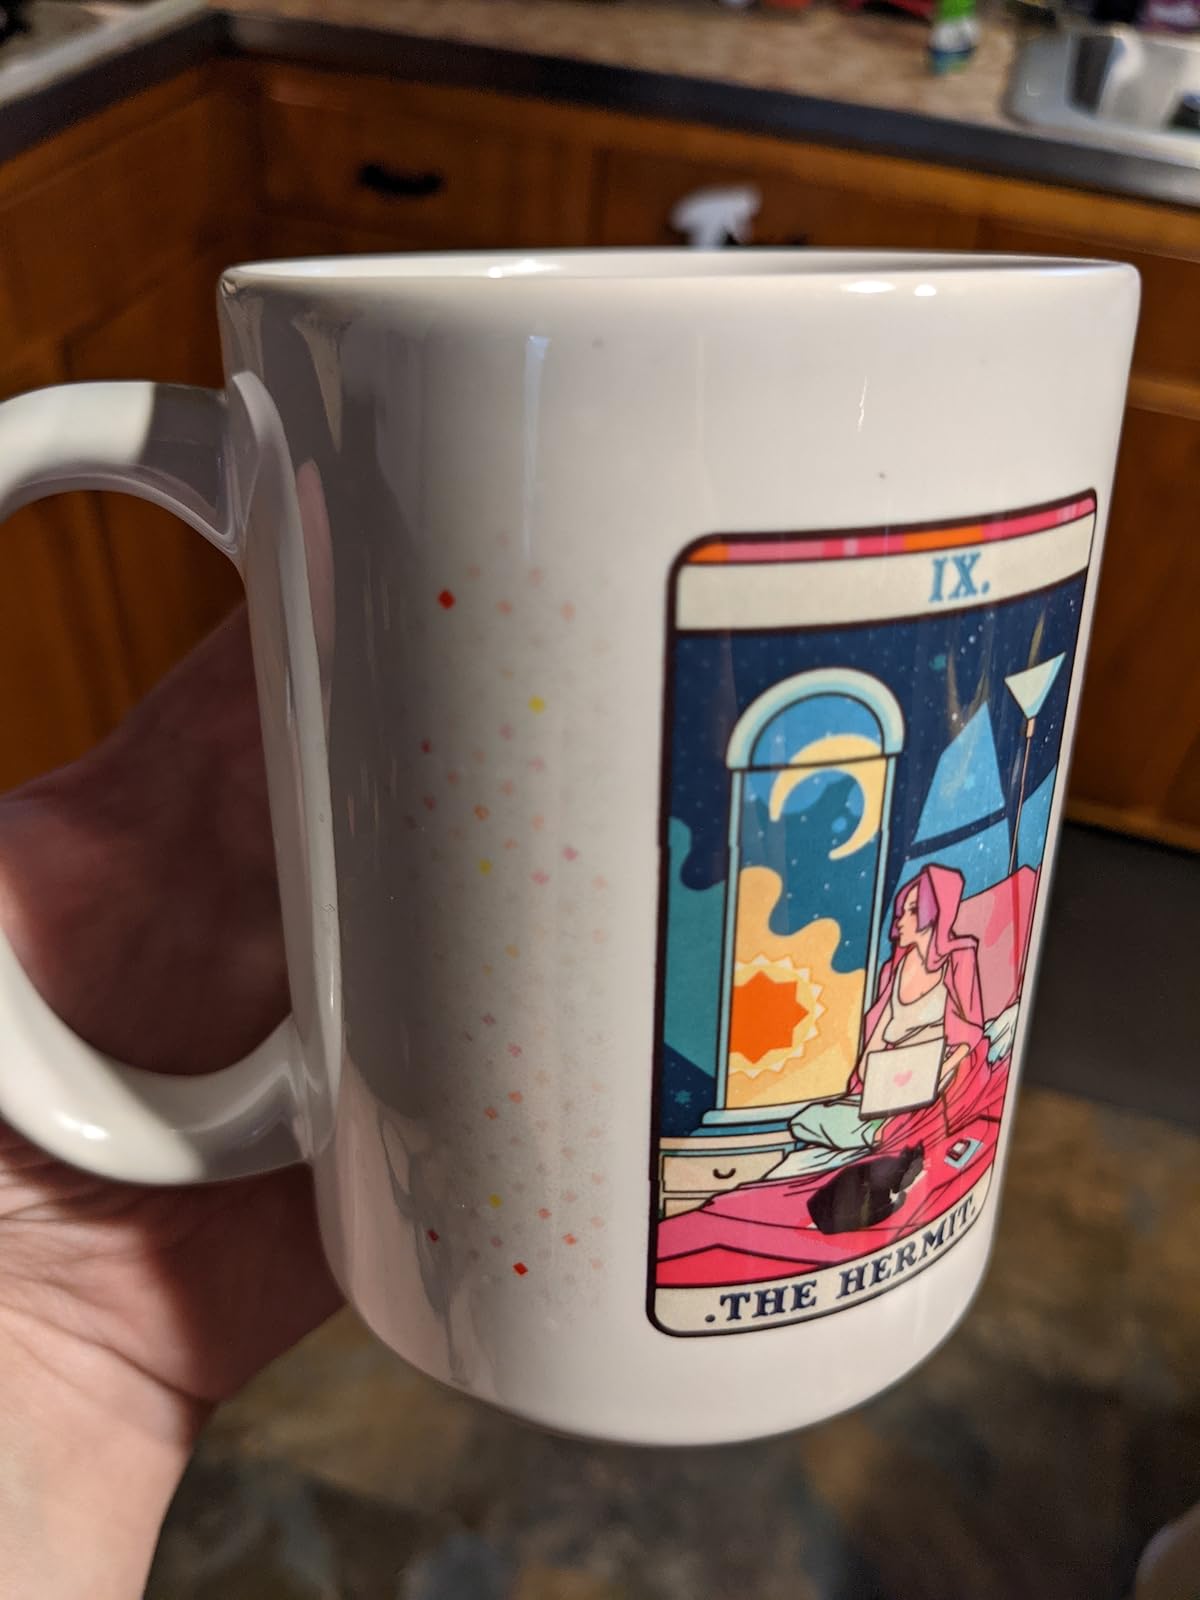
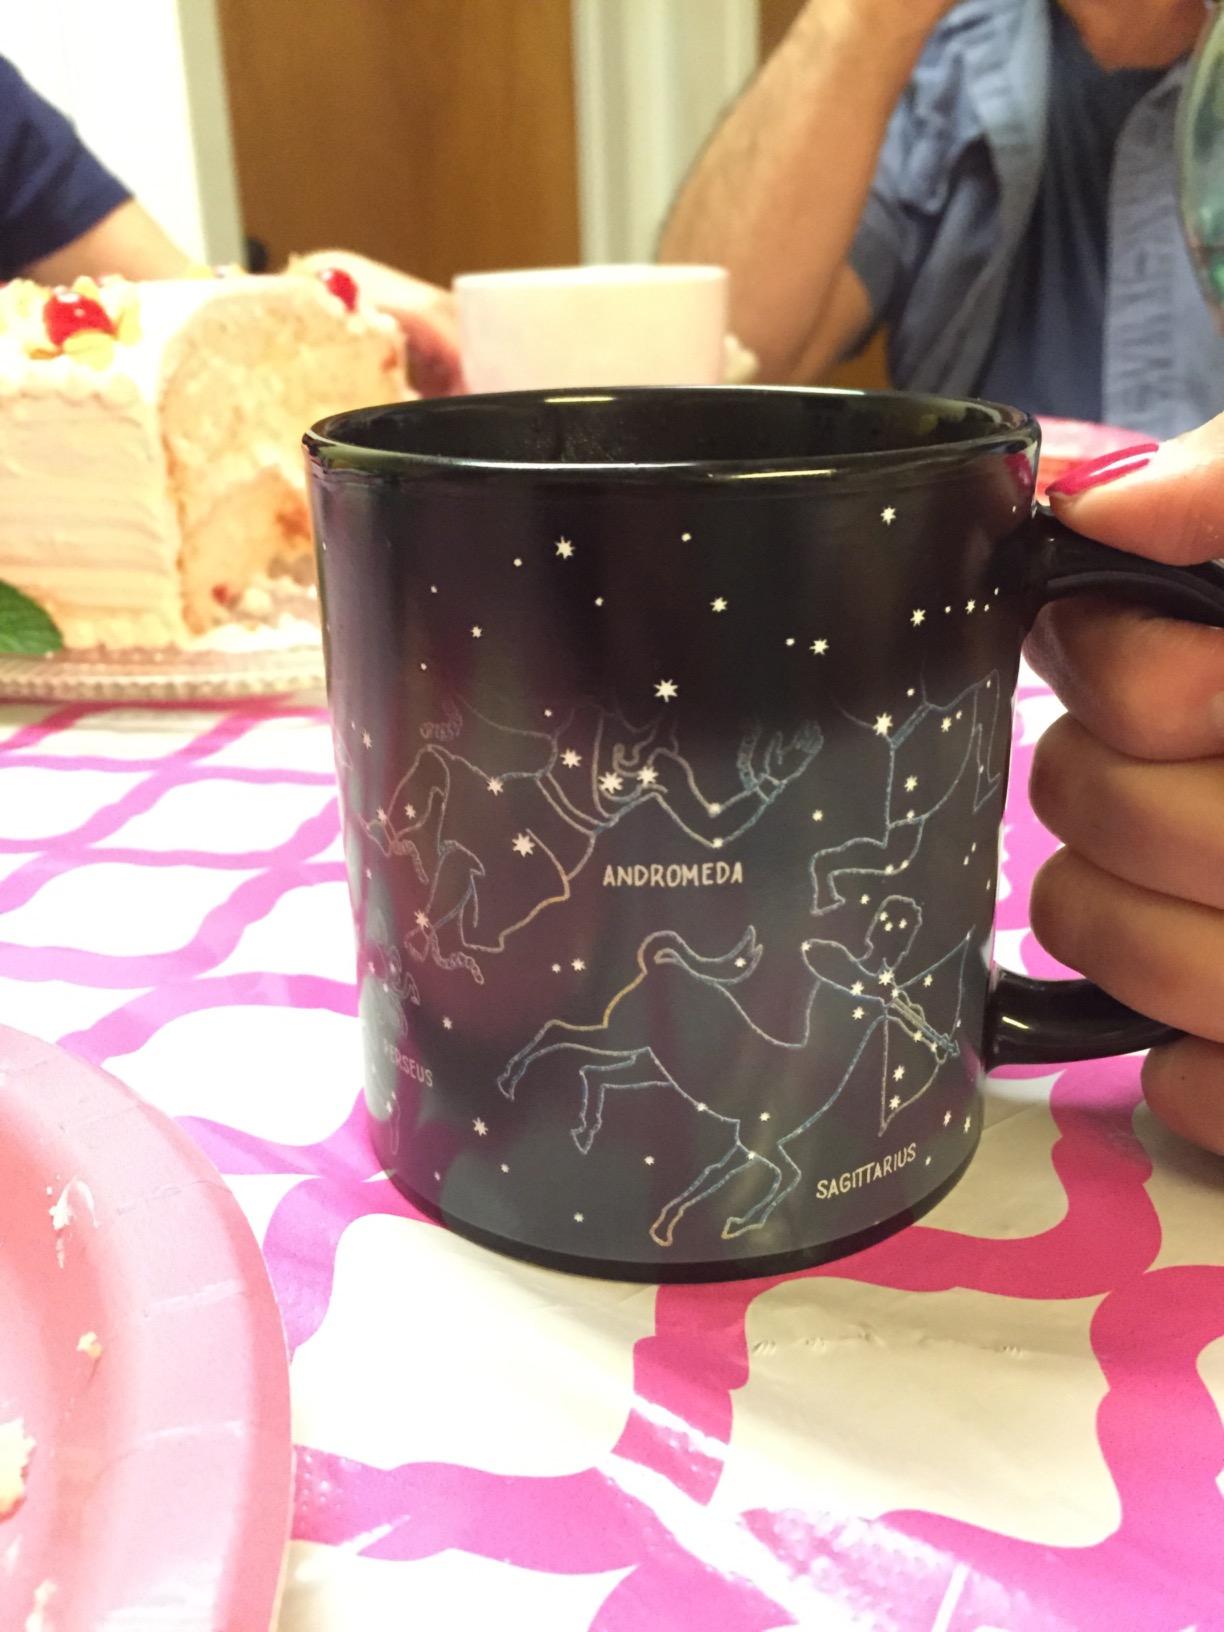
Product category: items_mug
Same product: no